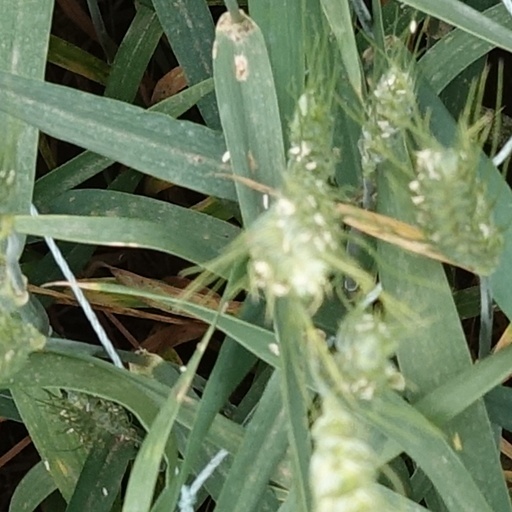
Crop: wheat